Texas Health Huguley Hospital Fort Worth South

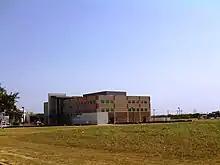
Burleson Surgery Center at Huguley

Huguley is named after Herbert T. Huguley, a dentist and a real estate investor of Dallas, Texas who left his $6 million estate to the Seventh-day Adventist Church for the building of a hospital in honor of his parents. In February 1977, Huguley Memorial Medical Center opened by Interstate 35, it was one of the first hospitals in the United States to have all private rooms.